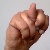
The image shows a hand gesture representing the letter 'N' in Indian Sign Language.